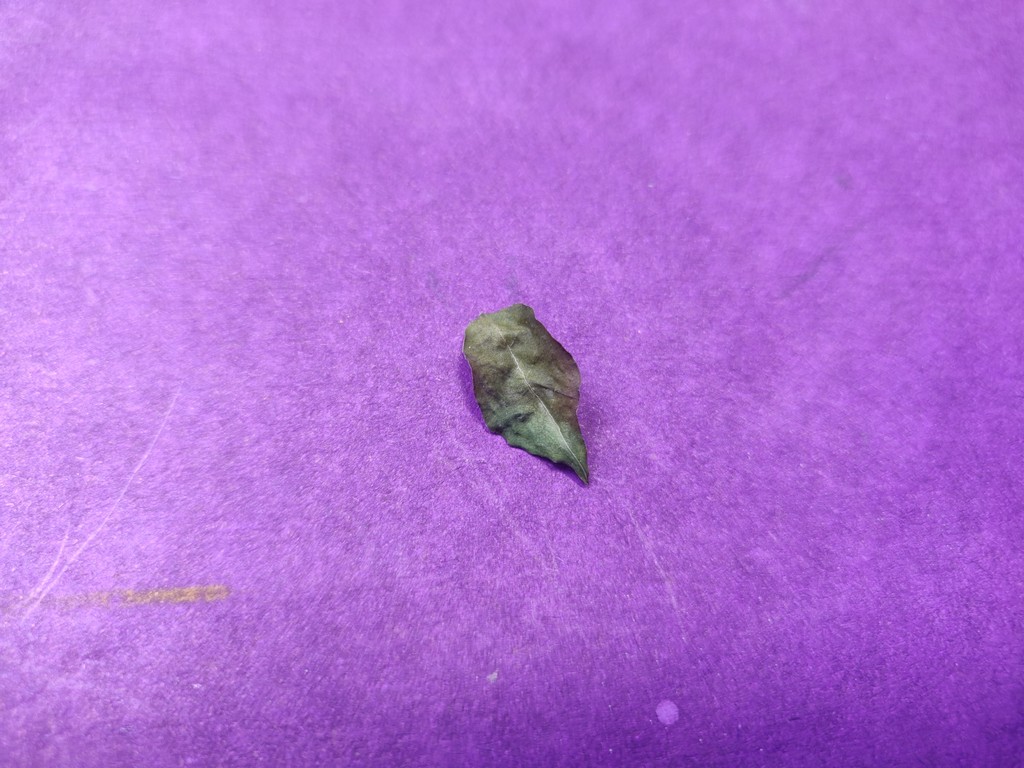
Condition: Dried
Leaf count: single
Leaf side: unknown